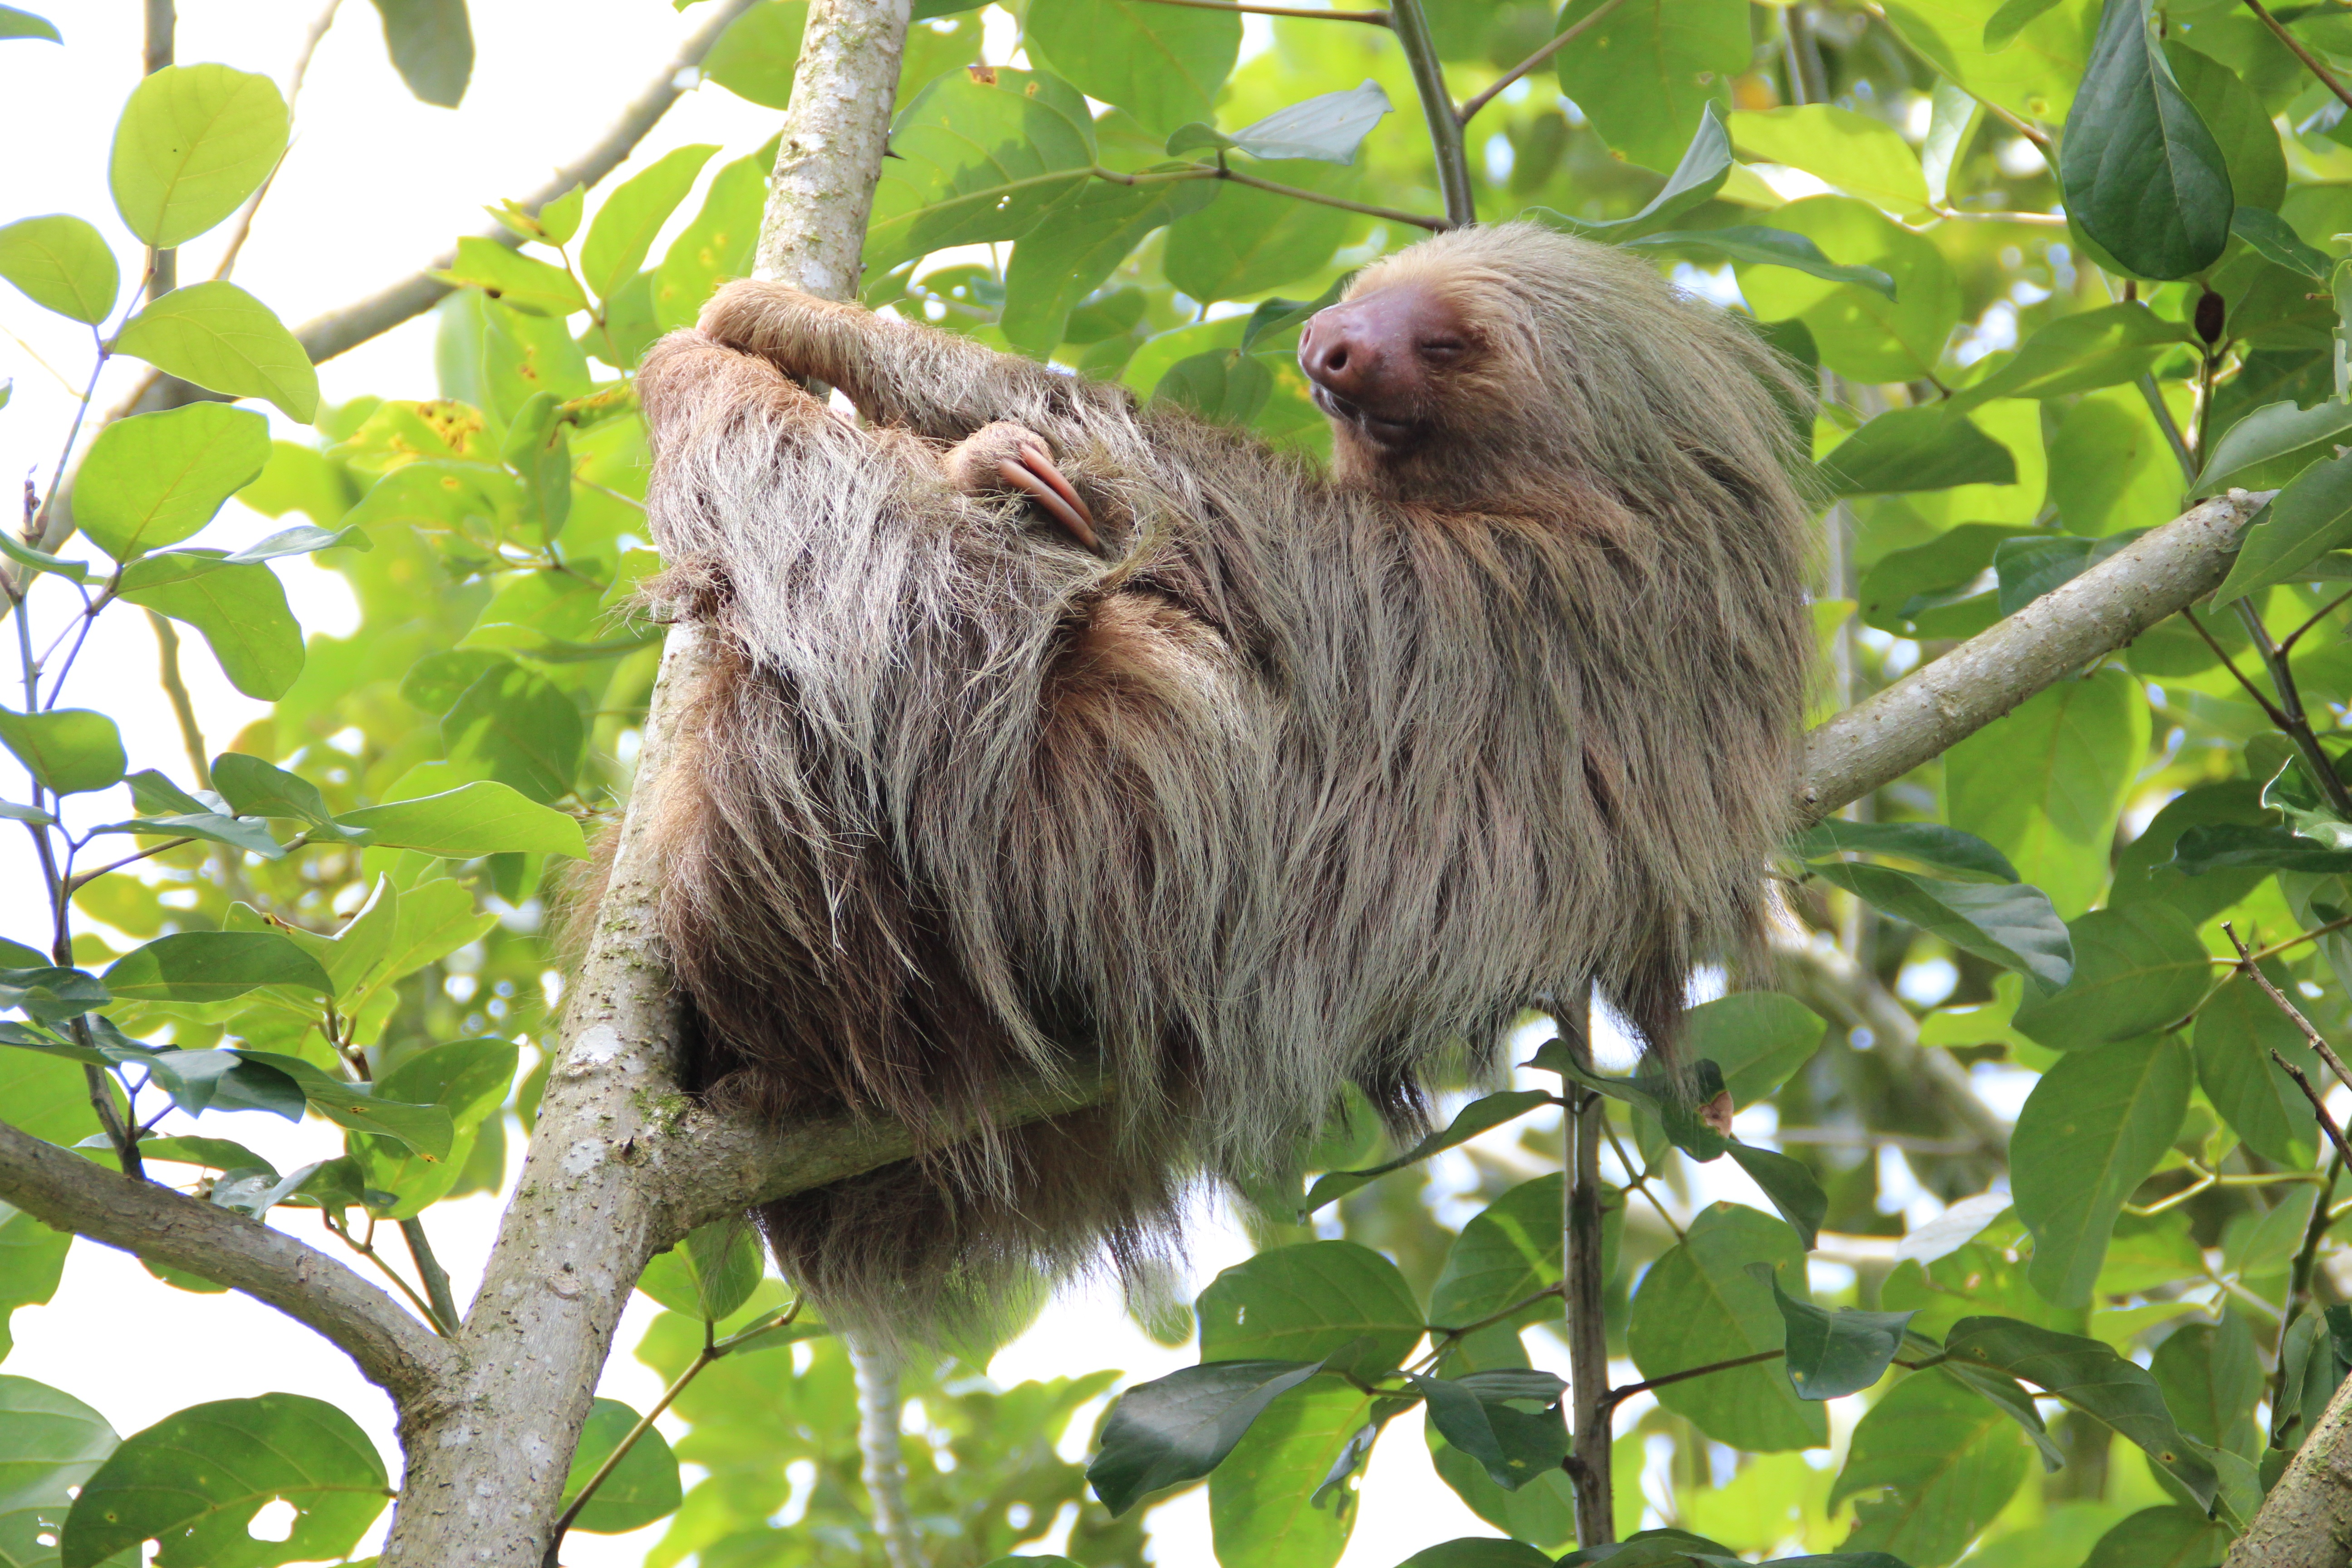
branch, wildlife, jungle, mammal, fauna, sloth, primate, rainforest, vertebrate, macaque, old world monkey, costa rica, marmoset, new world monkey, three toed sloth